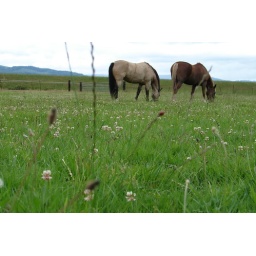
Ladybug in the horse pasture